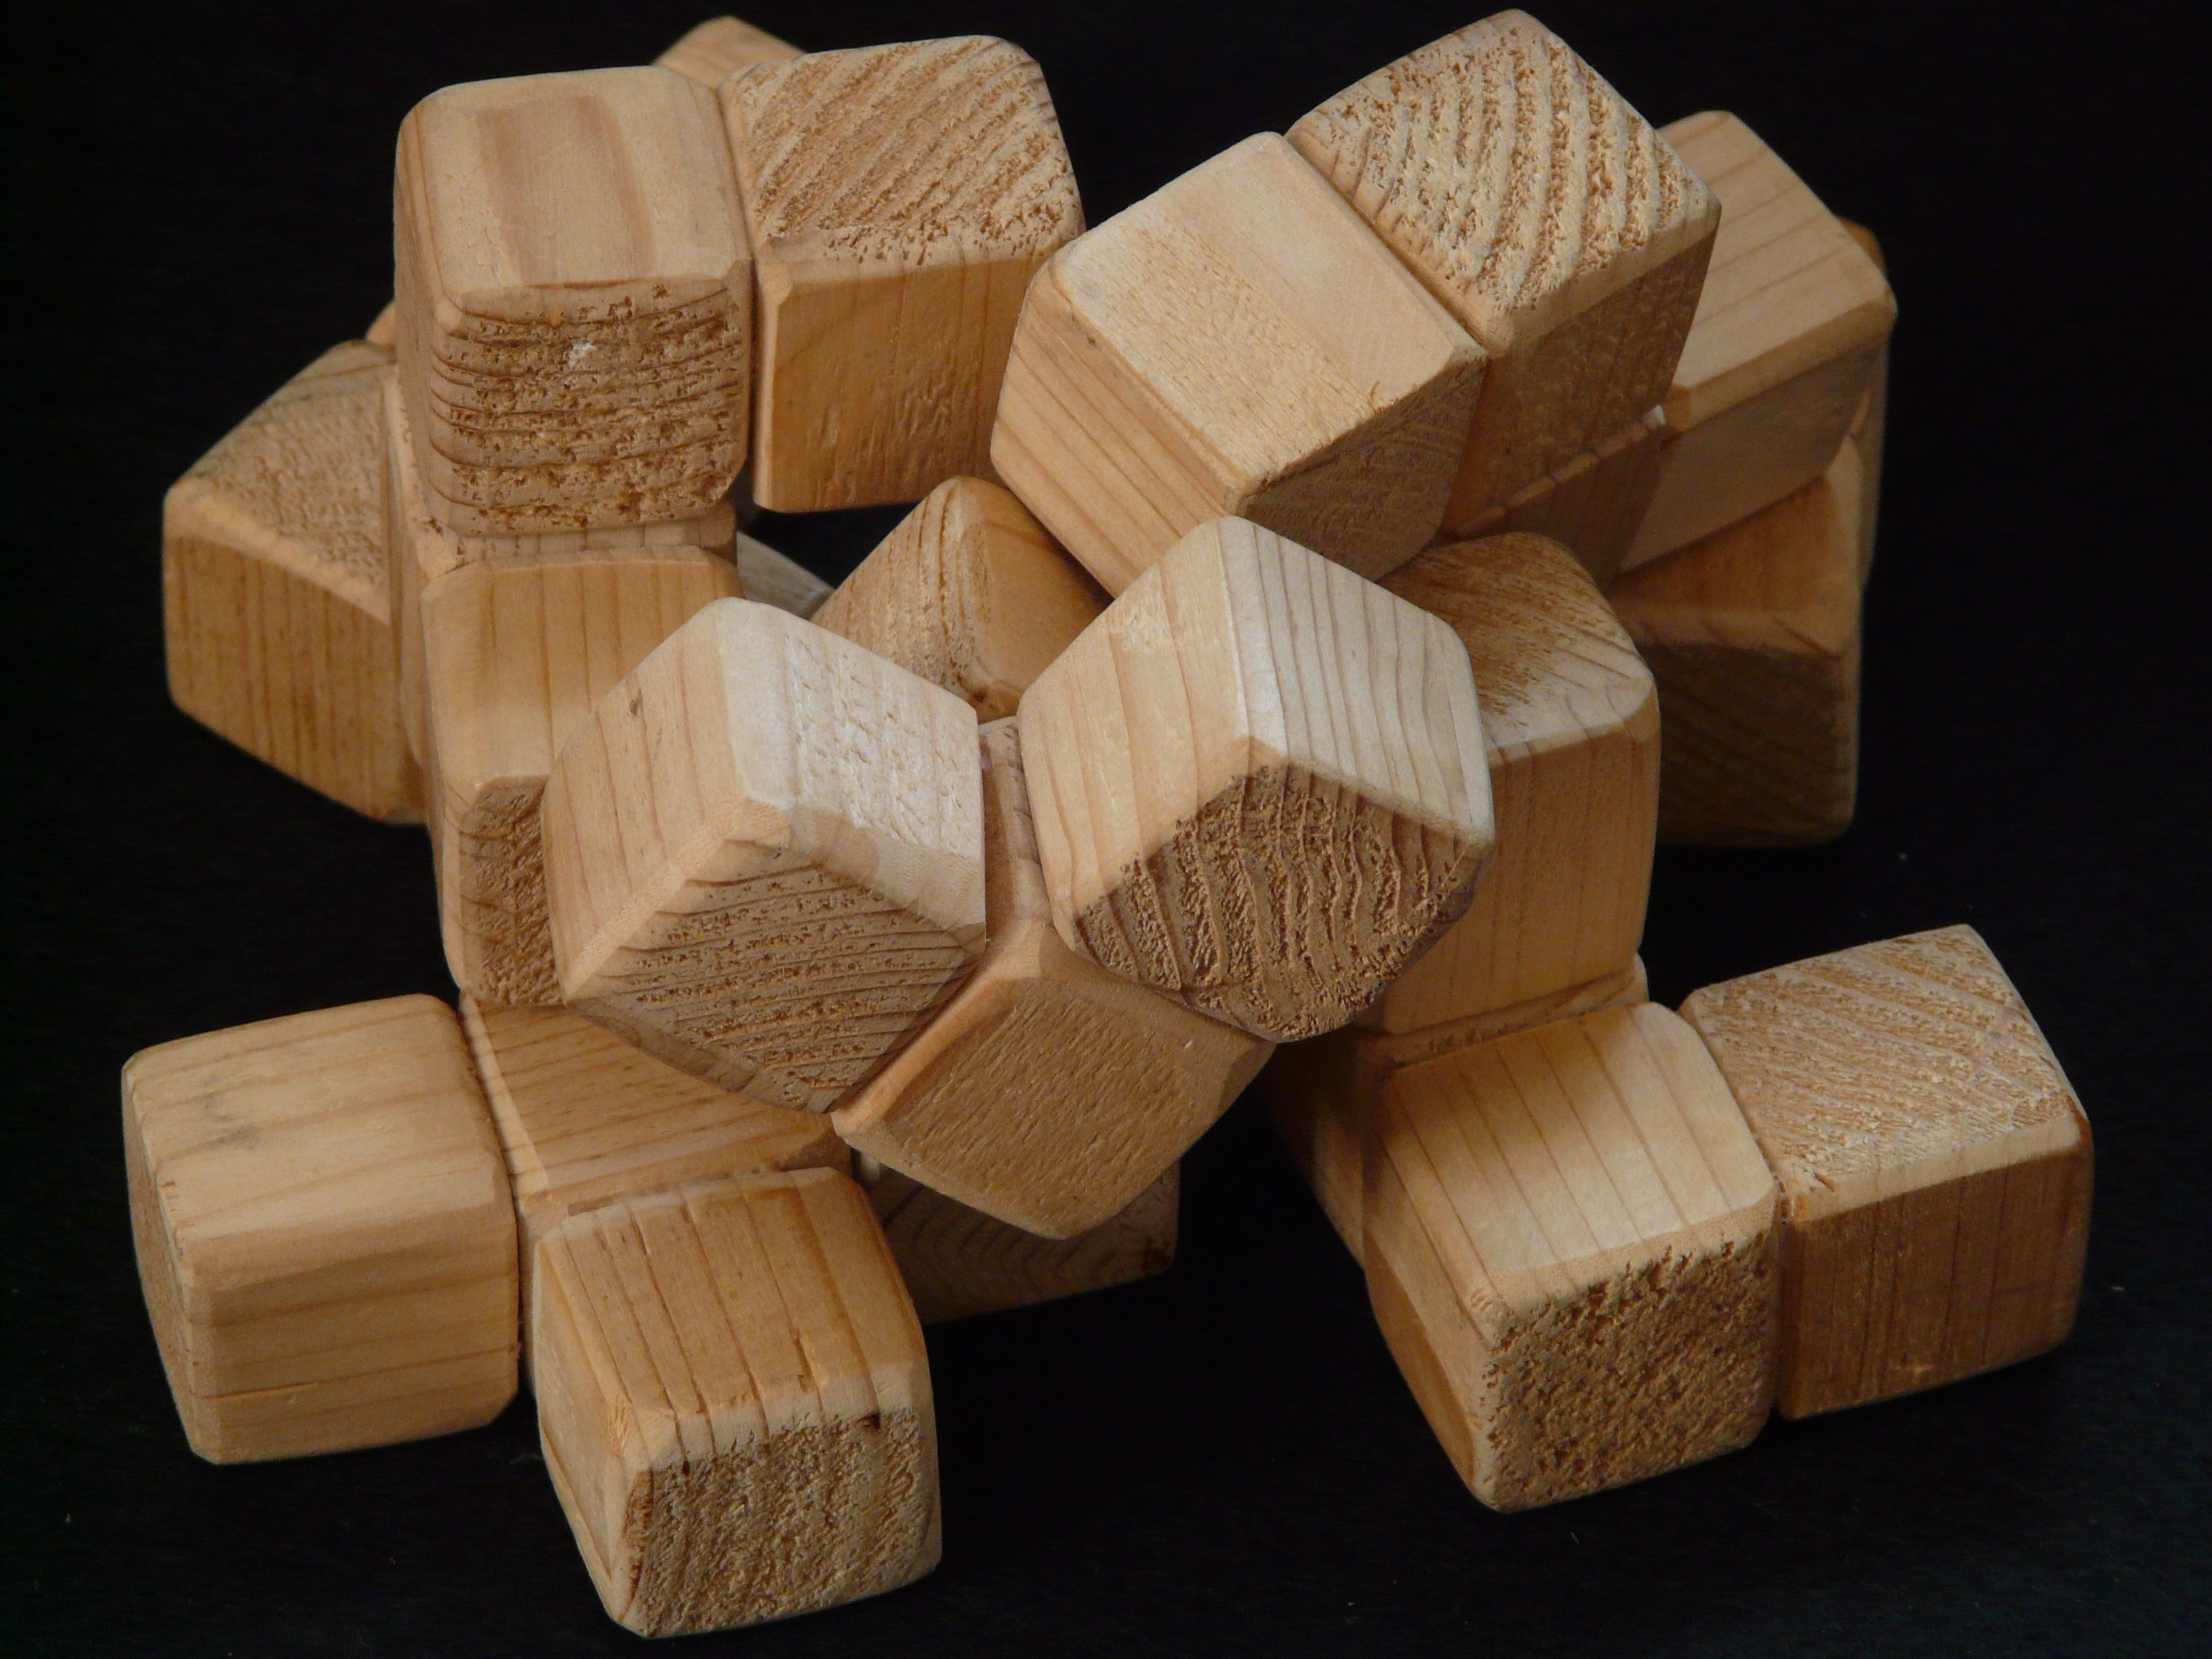
wood, play, lighting, toy, build, cube, puzzle, share, wooden toys